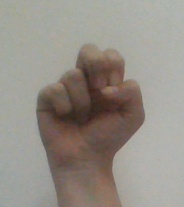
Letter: gaaf